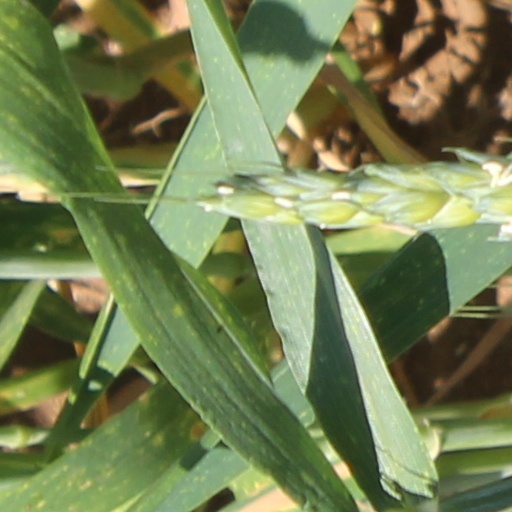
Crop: wheat